Reign of Alfonso XIII

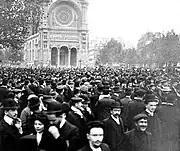
Protest in Paris at the execution of Francisco Ferrer Guardia (October 17, 1909).

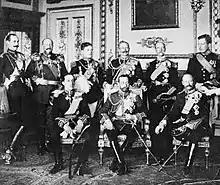
Alfonso XIII attended the funeral of King Edward VII in London (May, 1910).

The approval of the Law of Jurisdictions opened a crisis within the Liberal Party, ending with the resignation of Segismundo Moret as head of the government in July 1906. He was followed by three other presidents of Liberal governments, but the disagreements between the factions of the party continued, so in January 1907 the King called upon the leader of the Conservative Party, Antonio Maura, to form a government. Following the customs of the political regime of the Restoration, Antonio Maura received a decree from Alfonso XIII to dissolve the Courts and call for new elections to obtain a broad majority in Parliament. On the other hand, the great novelty of the elections was the overwhelming triumph in Catalonia of the Catalan Solidarity coalition, which obtained 41 deputies out of the 44 that corresponded to it.